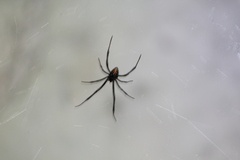
Species: Lactrodectus_hesperus